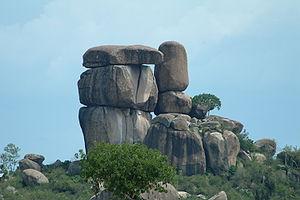
Les Luo [lúô], parfois aussi appelés Nilotes Kavirondo, vivent dans l'ancienne province de Nyanza au Kenya et dans le nord de la région de Mara en Tanzanie.
Kit Mikayi signifie « pierre de la première épouse » en langue luo.
En géomorphologie, un chaos — de blocs ou de boules — désigne un modelé de déchaussement de blocs ou de rochers dégagés par l'érosion. Ces formes font partie des produits de la météorisation comme les tors, les arènes et à une échelle supérieure les inselbergs et sont associées à des formes mineures comme les taffoni, les vasques, les cannelures, etc.